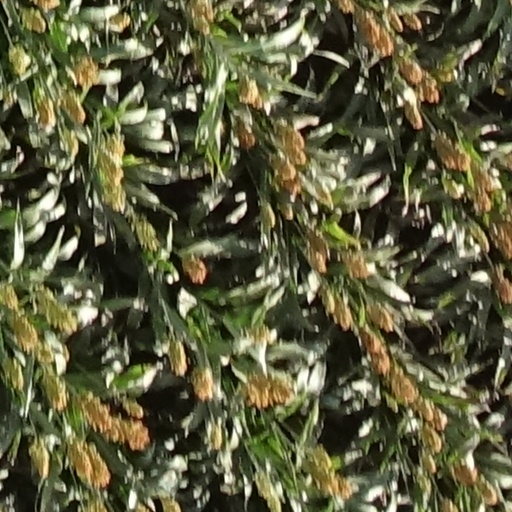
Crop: sorghum